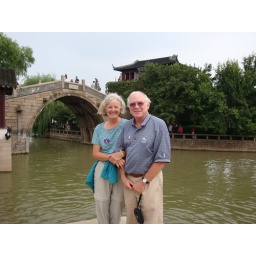
The two of us in front of another walking bridge at Cold Mountain.